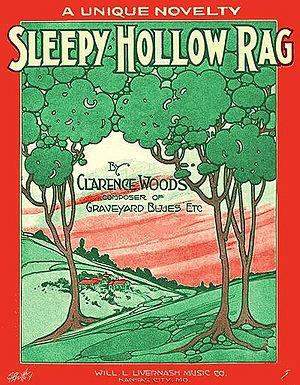
Sleepy Hollow Rag, 1918
Clarence Homer Woods était un pianiste et compositeur de musique ragtime. Il est né en 1888 dans l'Ohio, et mourut en 1956 à Davenport, Iowa. Il composa dix morceaux entre 1903 et 1938, dont "Slippery Elm Rag" et "Sleepy Hollow Rag".